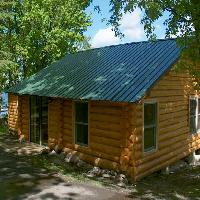
Weather: sun or clear